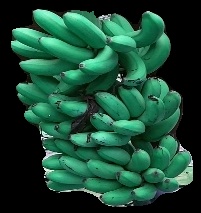
Variety: rasbale
Grade: grade1